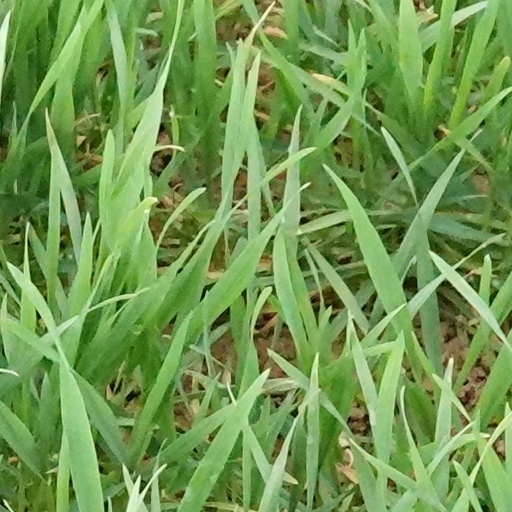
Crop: wheat